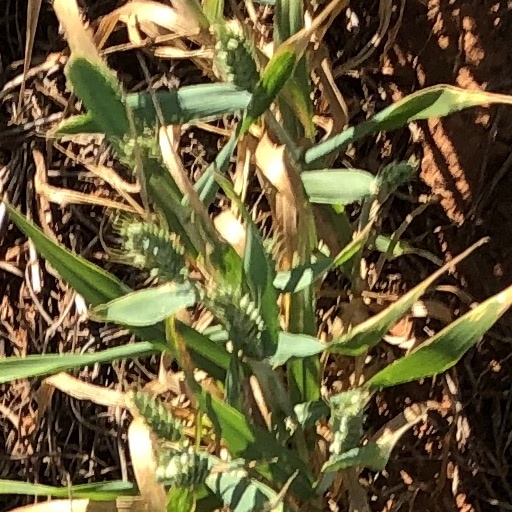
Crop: wheat